Takkarist McKinley

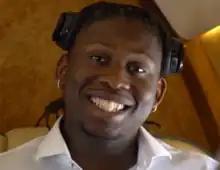
McKinley in 2017

Takkarist Jaune McKinley (born November 2, 1995) is an American professional football defensive end. He played college football for the UCLA Bruins and was selected by the Atlanta Falcons in the first round of the 2017 NFL draft.